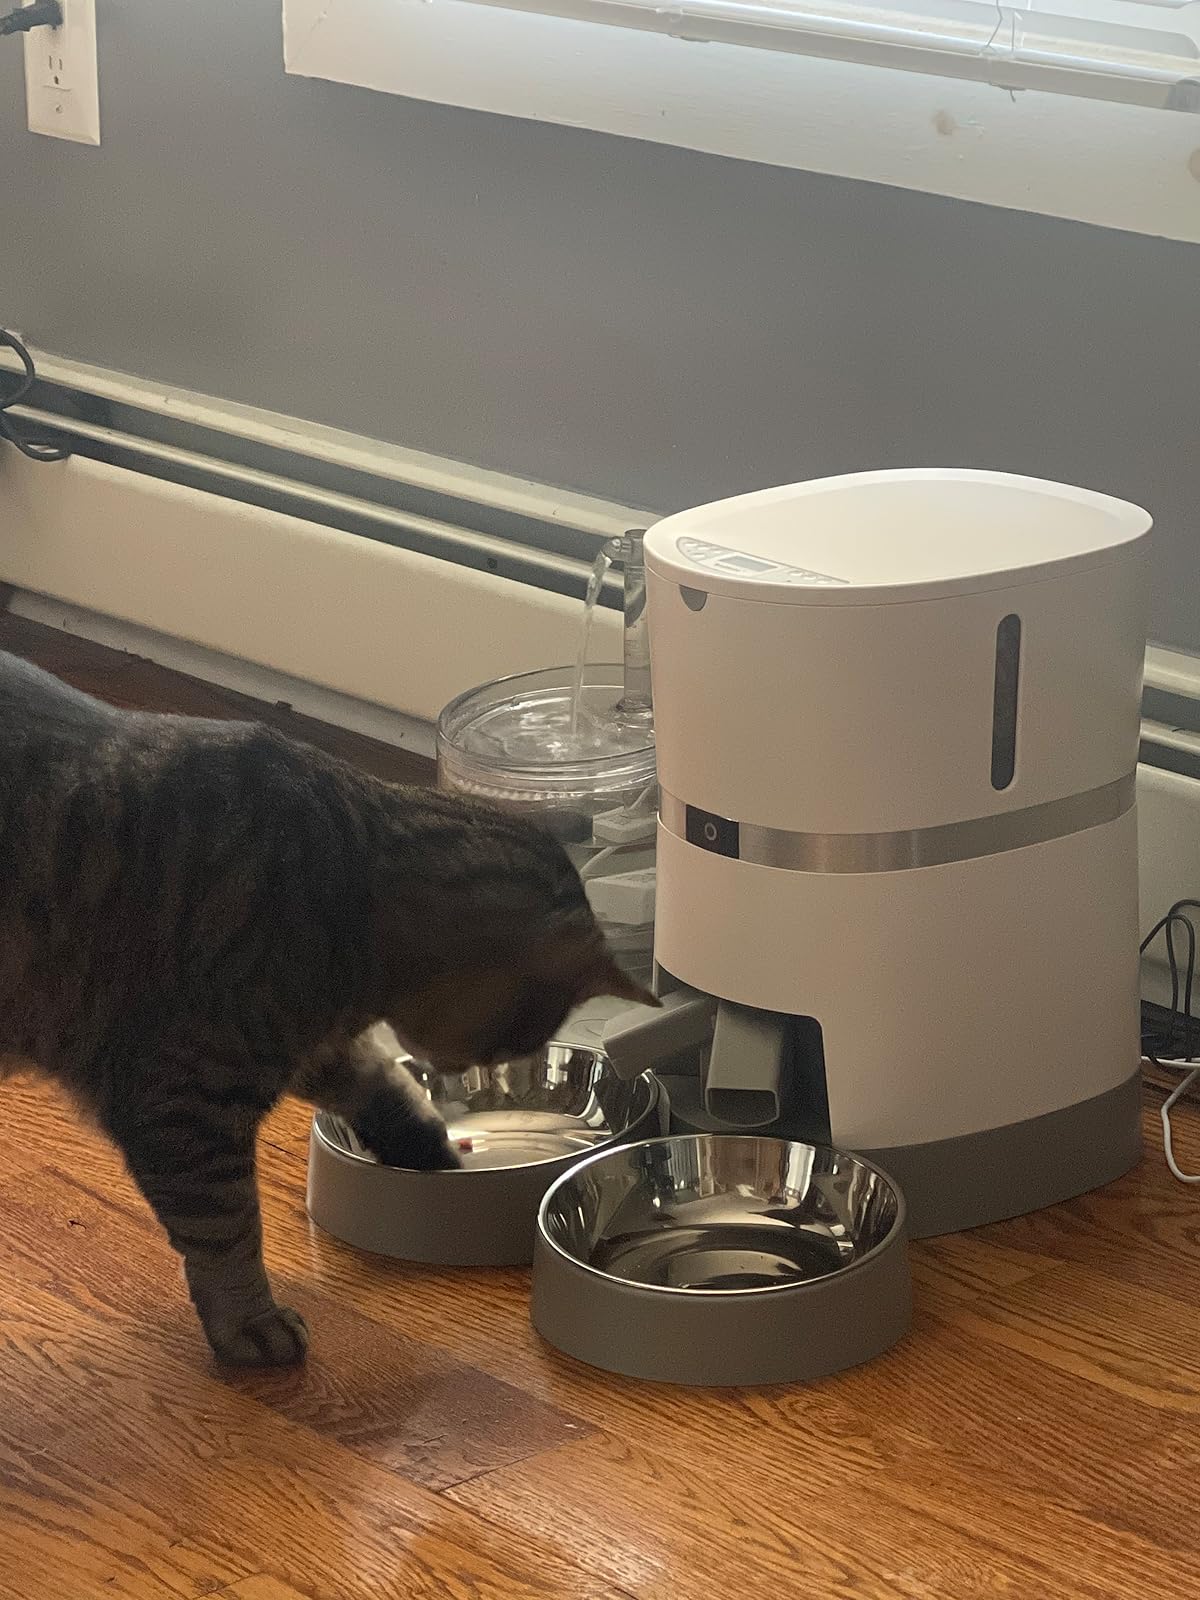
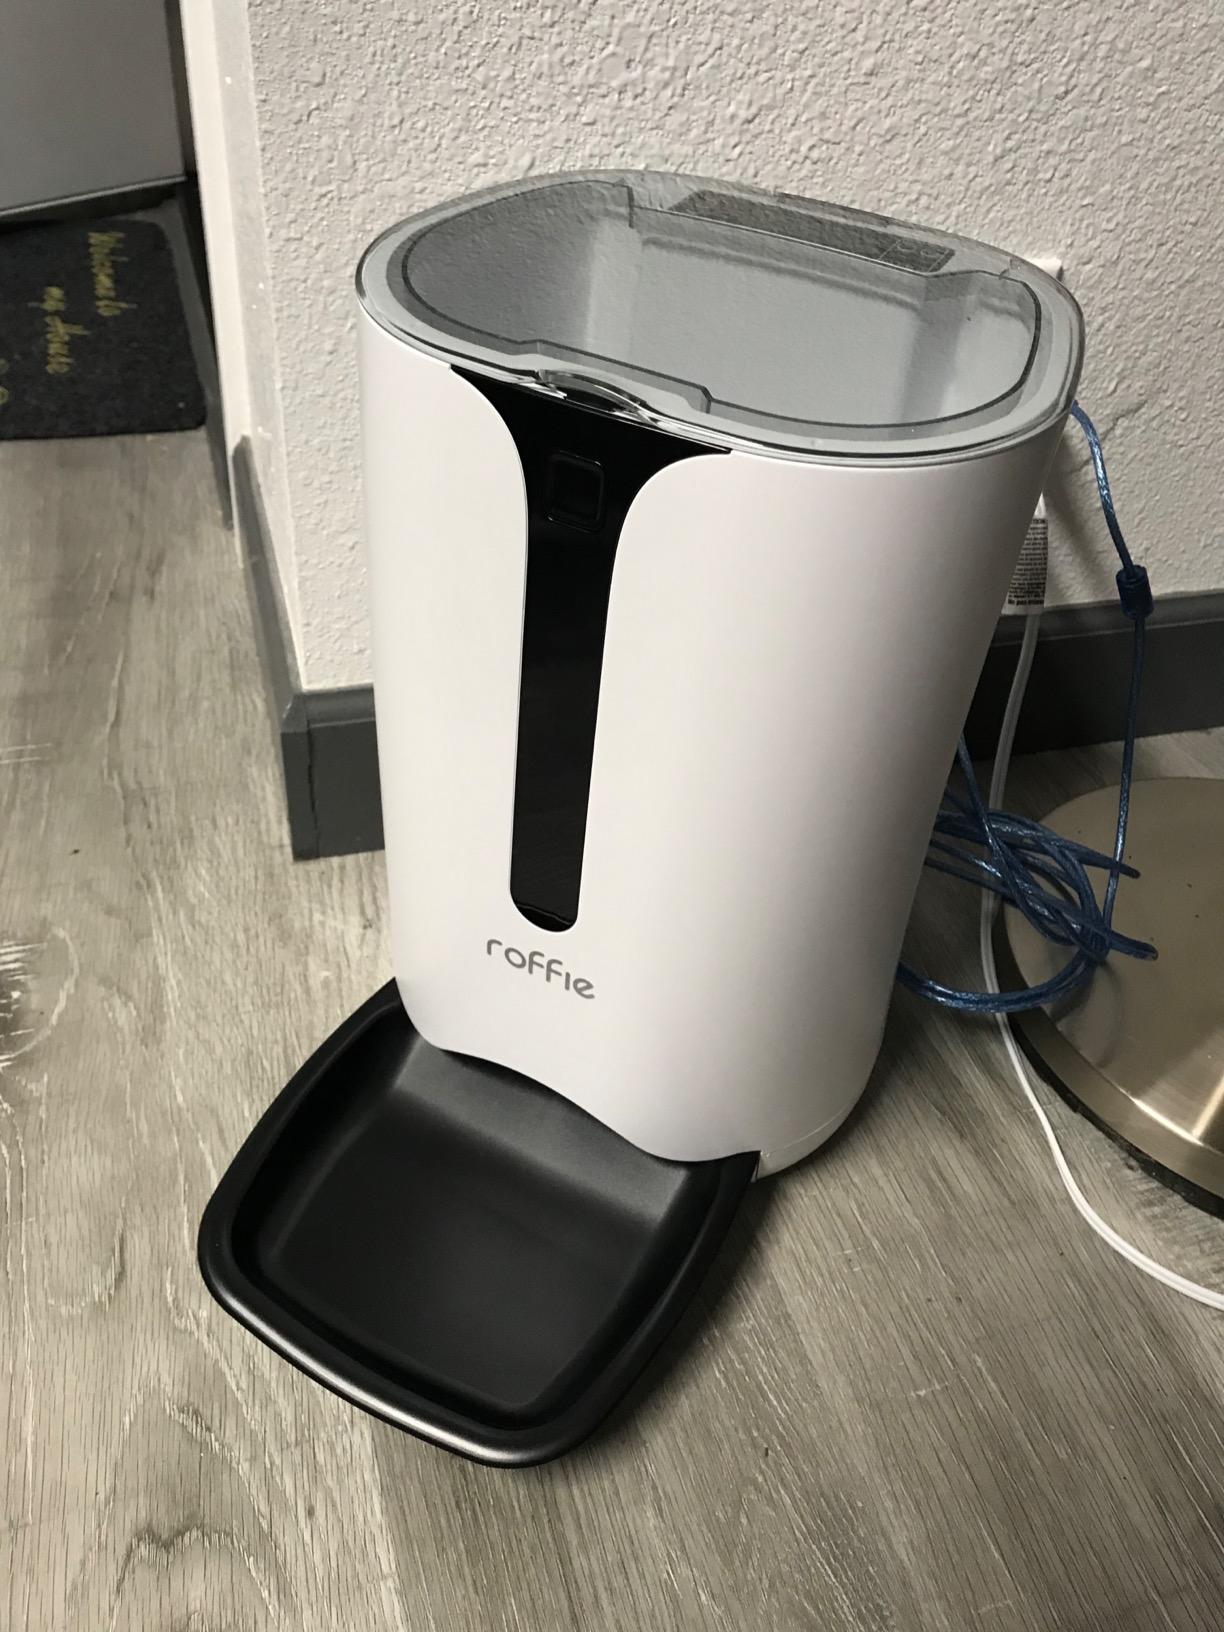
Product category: items_feeder
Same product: no